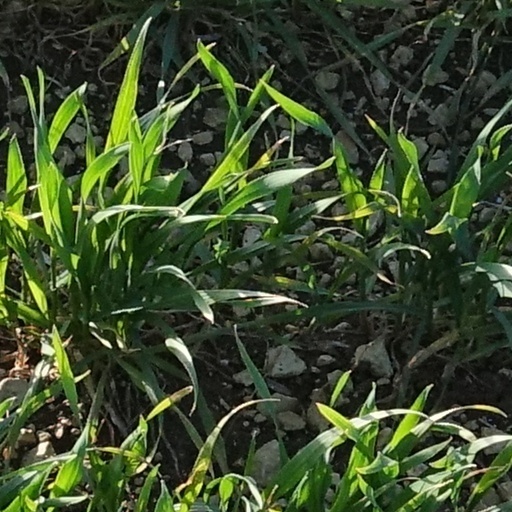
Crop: wheat